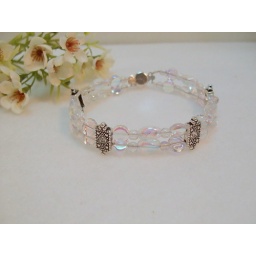
Features AB finish crystal beads in 3 shapes and Art Deco style spacer/slider bars and a rose embellished box clasp.